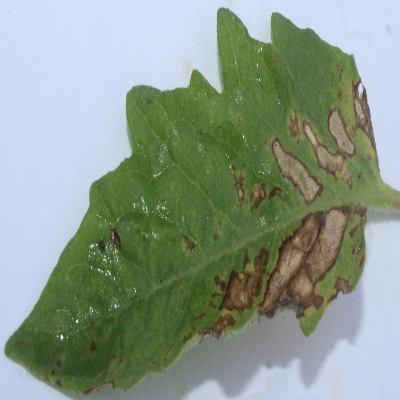
Crop: Tomato
Condition: septoria leaf spot